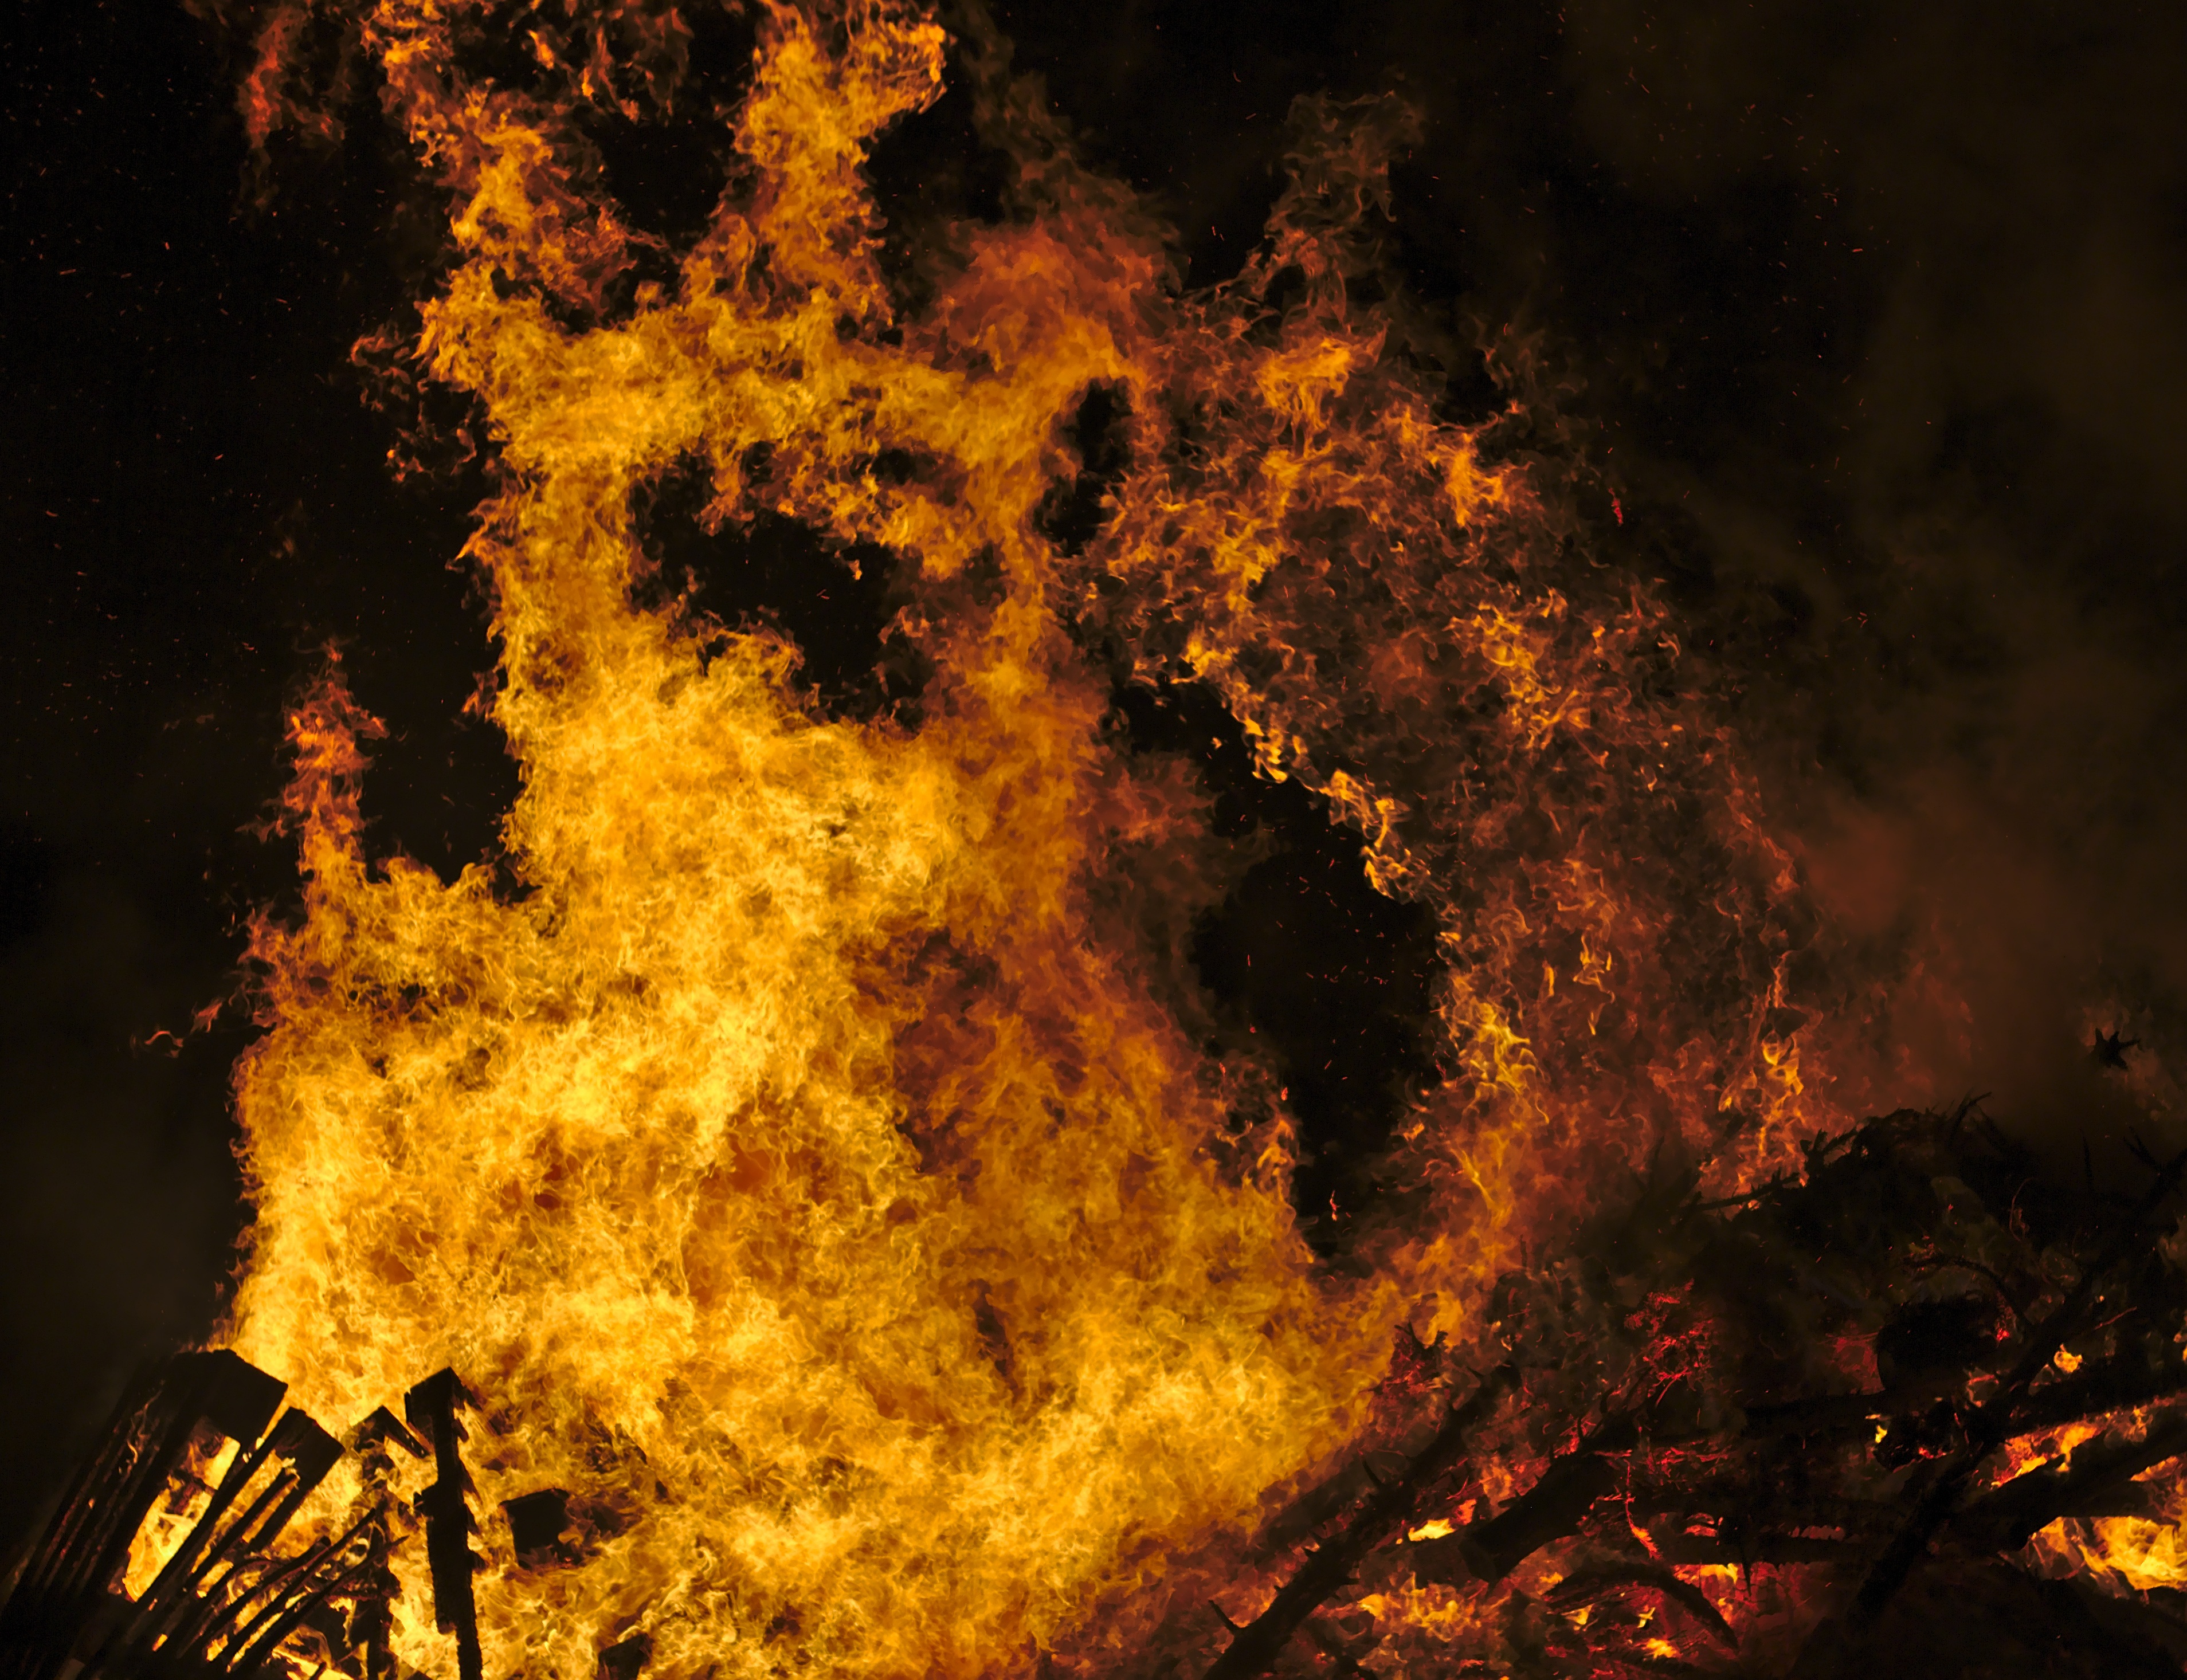
flame, fire, bonfire, heat, inferno, explosion, burn, hot, disaster, hell, event, flames, wildfire, armageddon, geological phenomenon